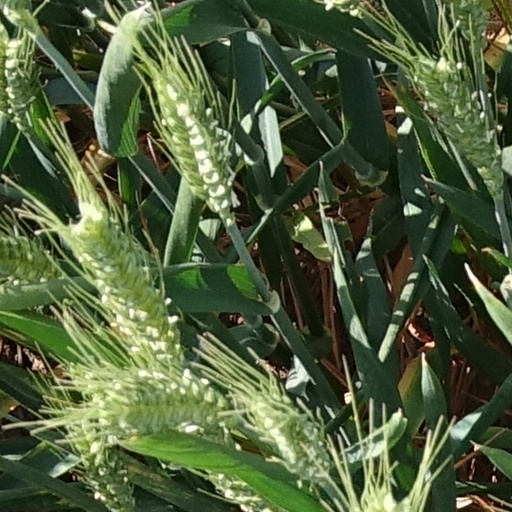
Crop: wheat